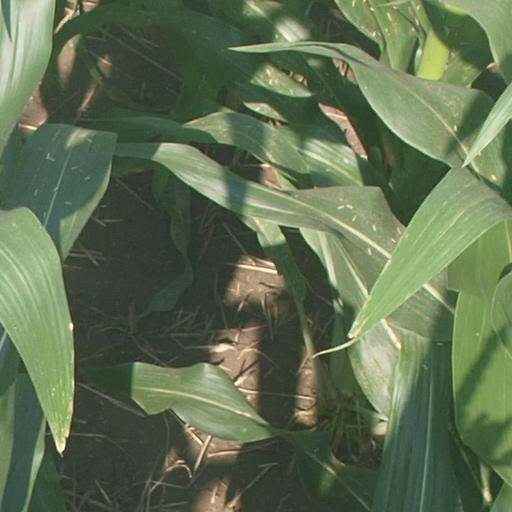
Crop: maize; corn